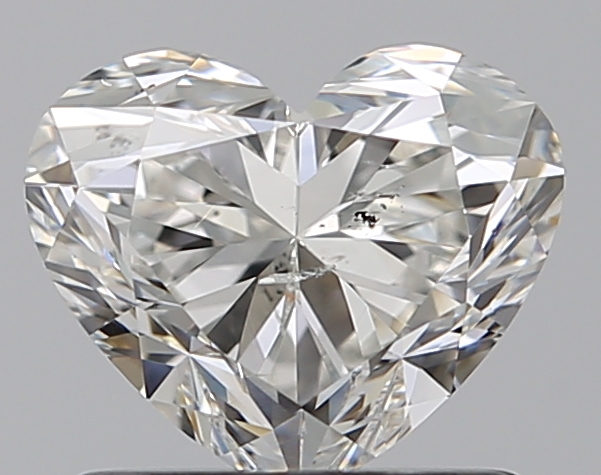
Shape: heart
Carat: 1
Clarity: SI2
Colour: H
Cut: VG
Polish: EX
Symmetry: VG
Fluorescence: F
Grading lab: GIA
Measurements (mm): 5.78 x 6.88 x 4.23